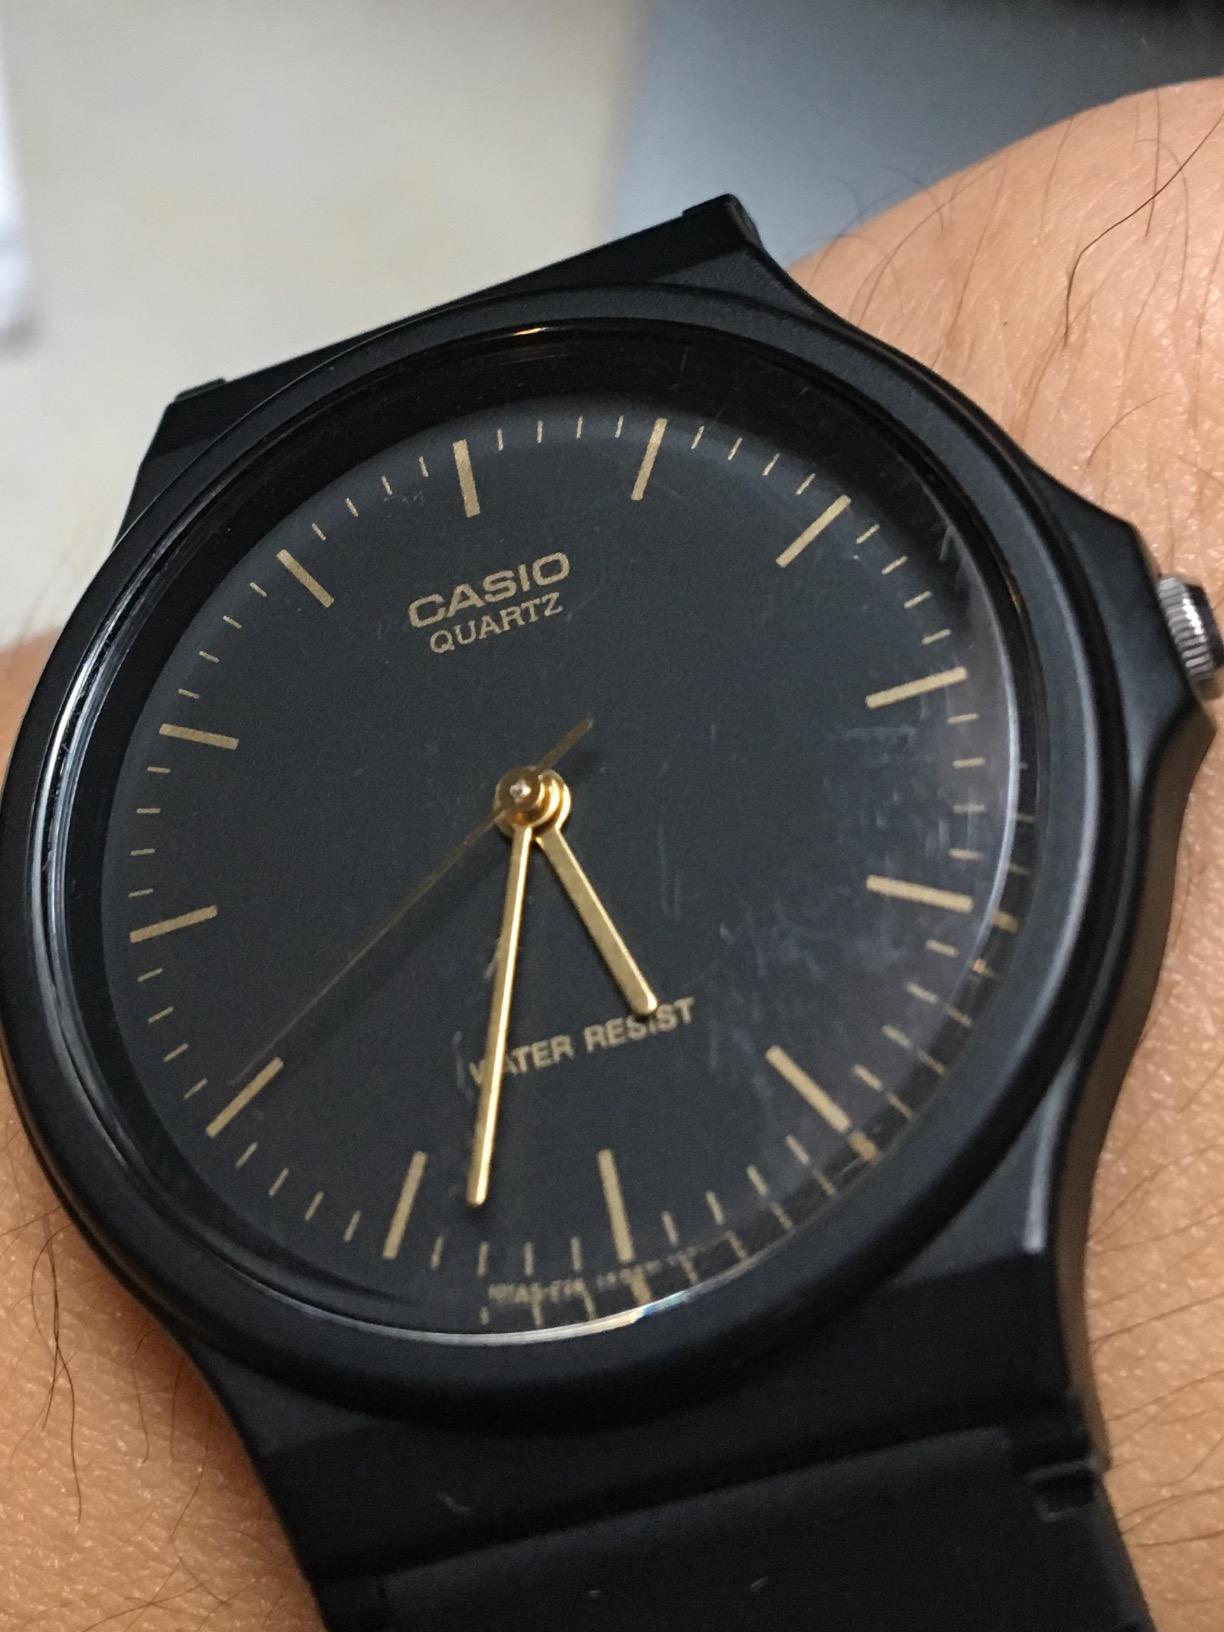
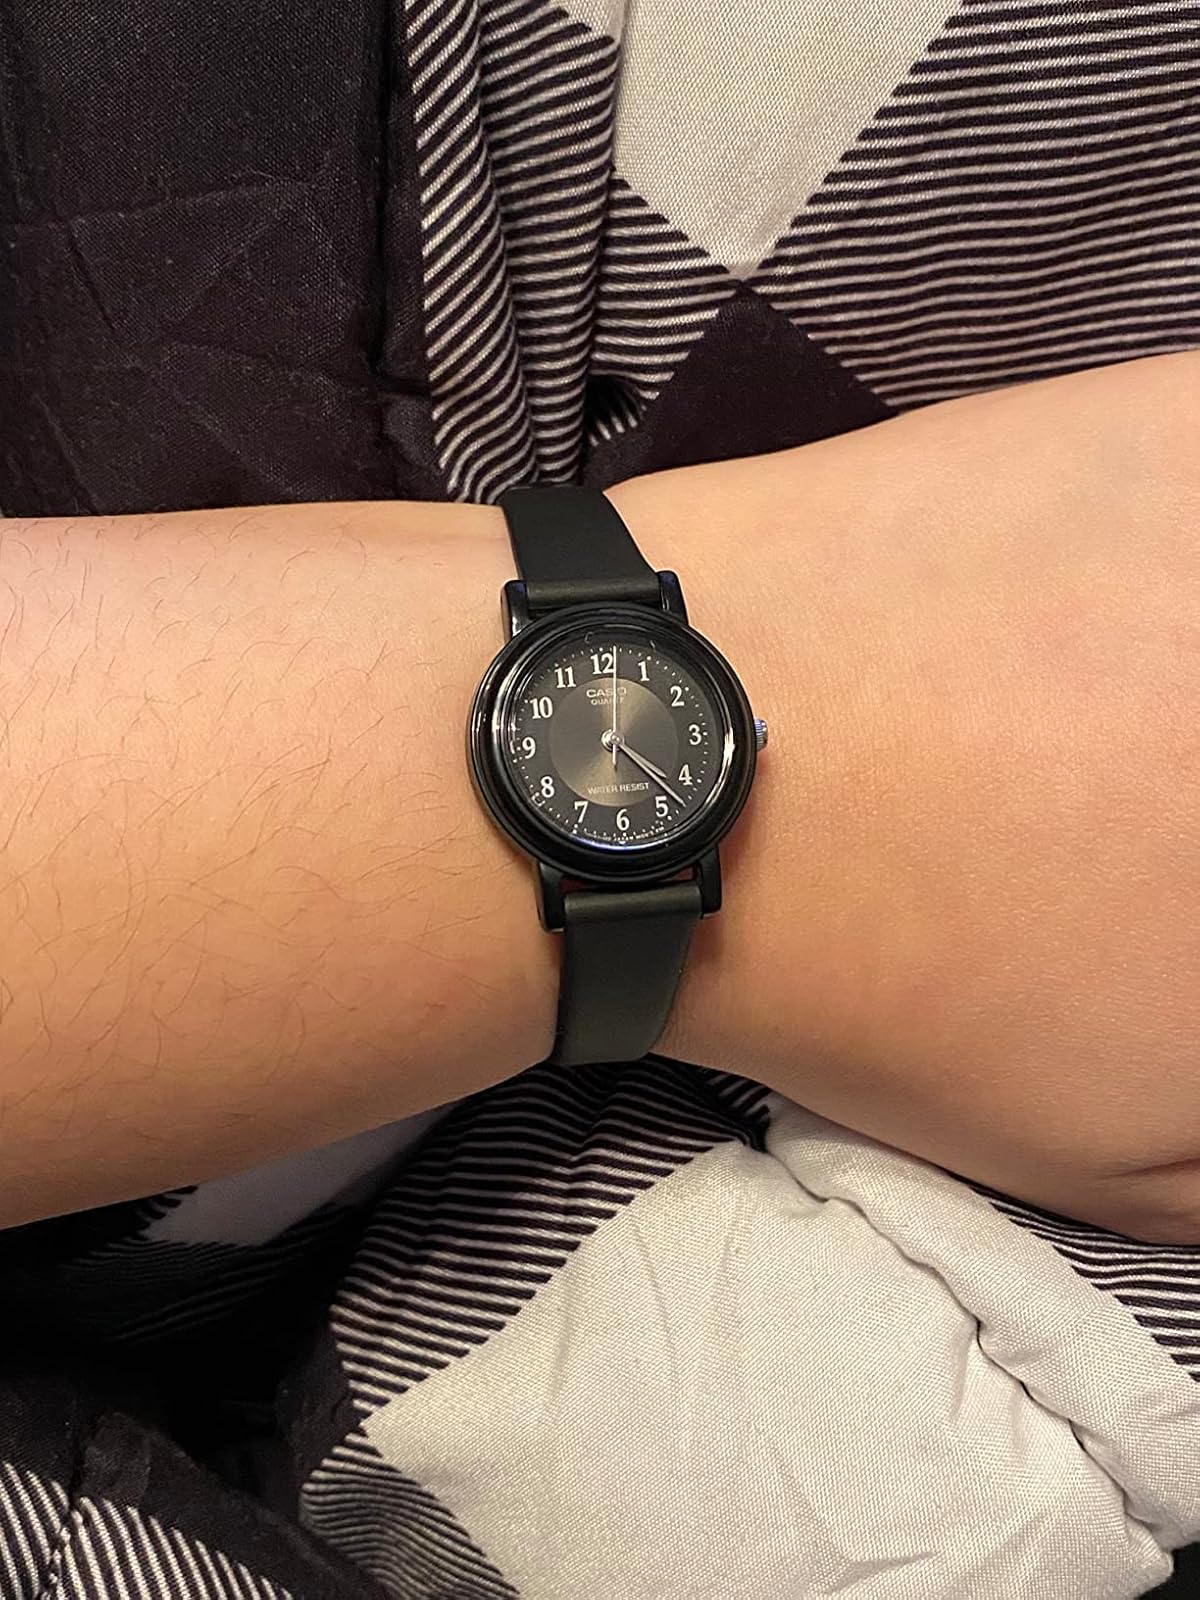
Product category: accessories_watch
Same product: no